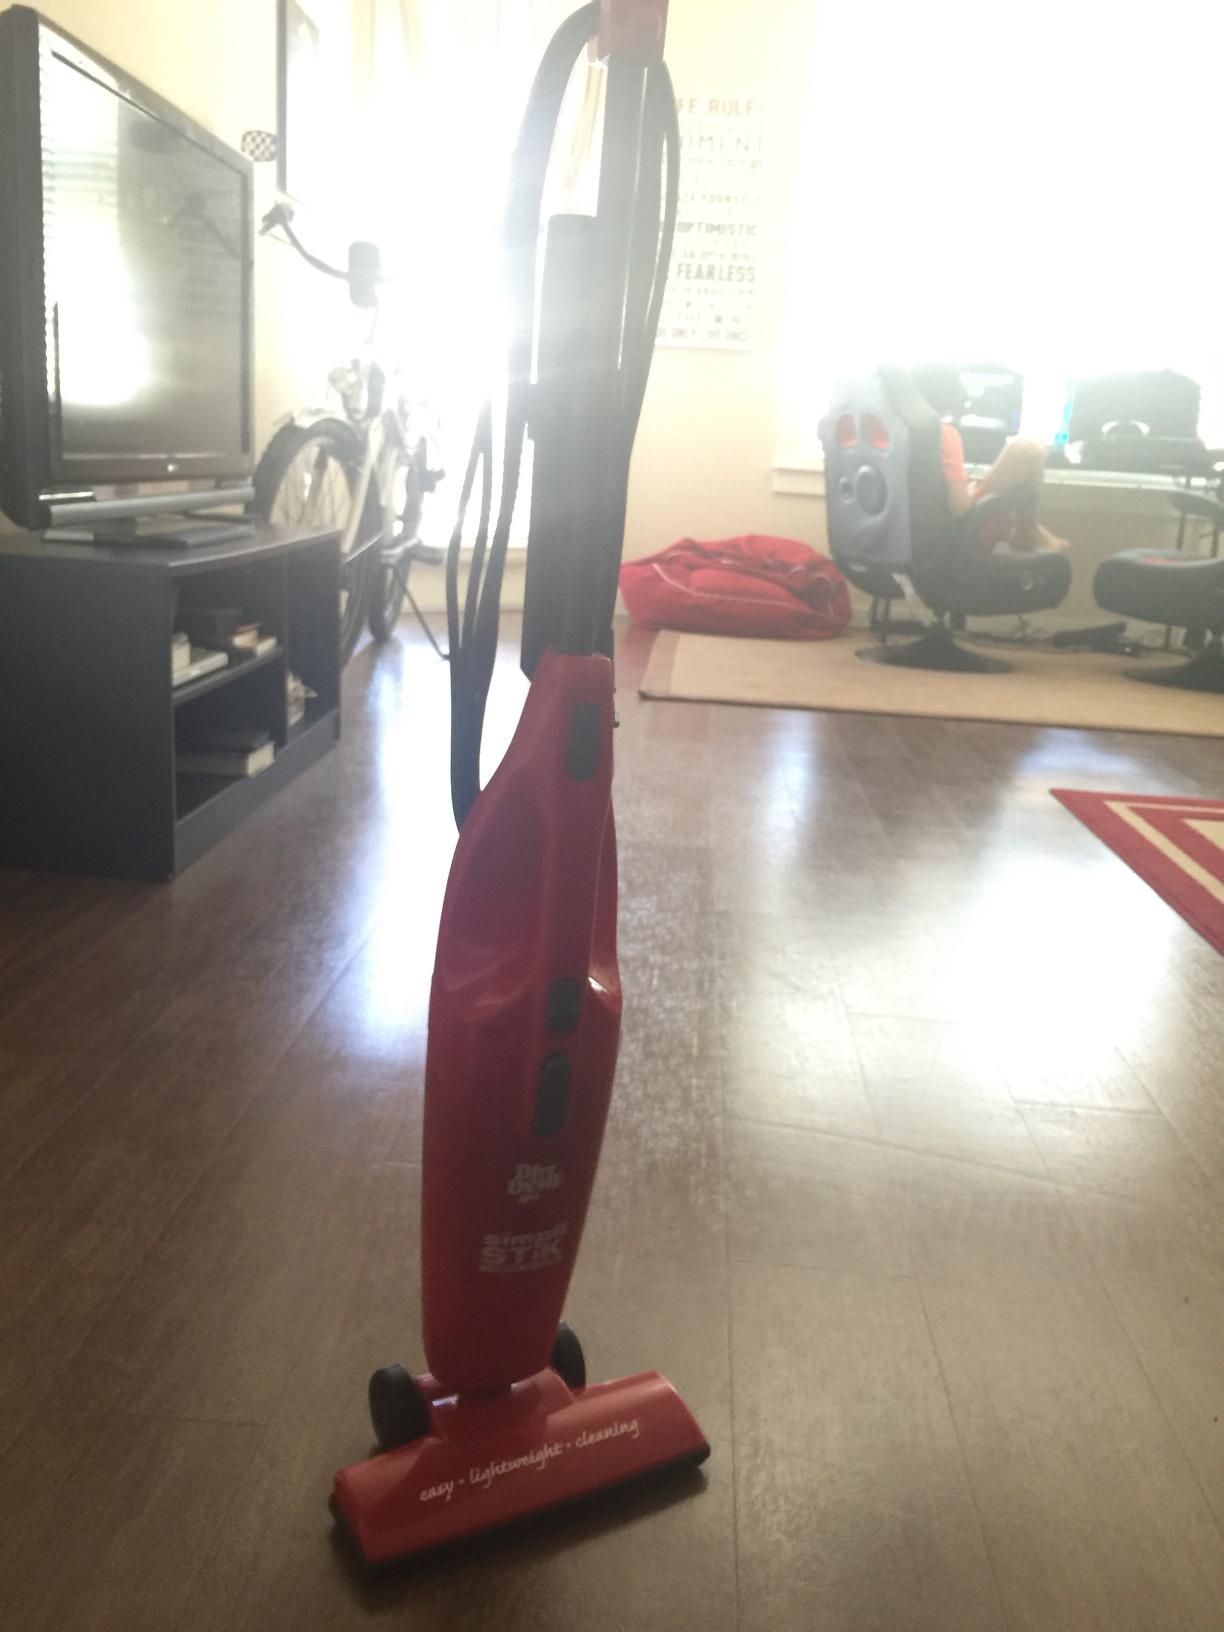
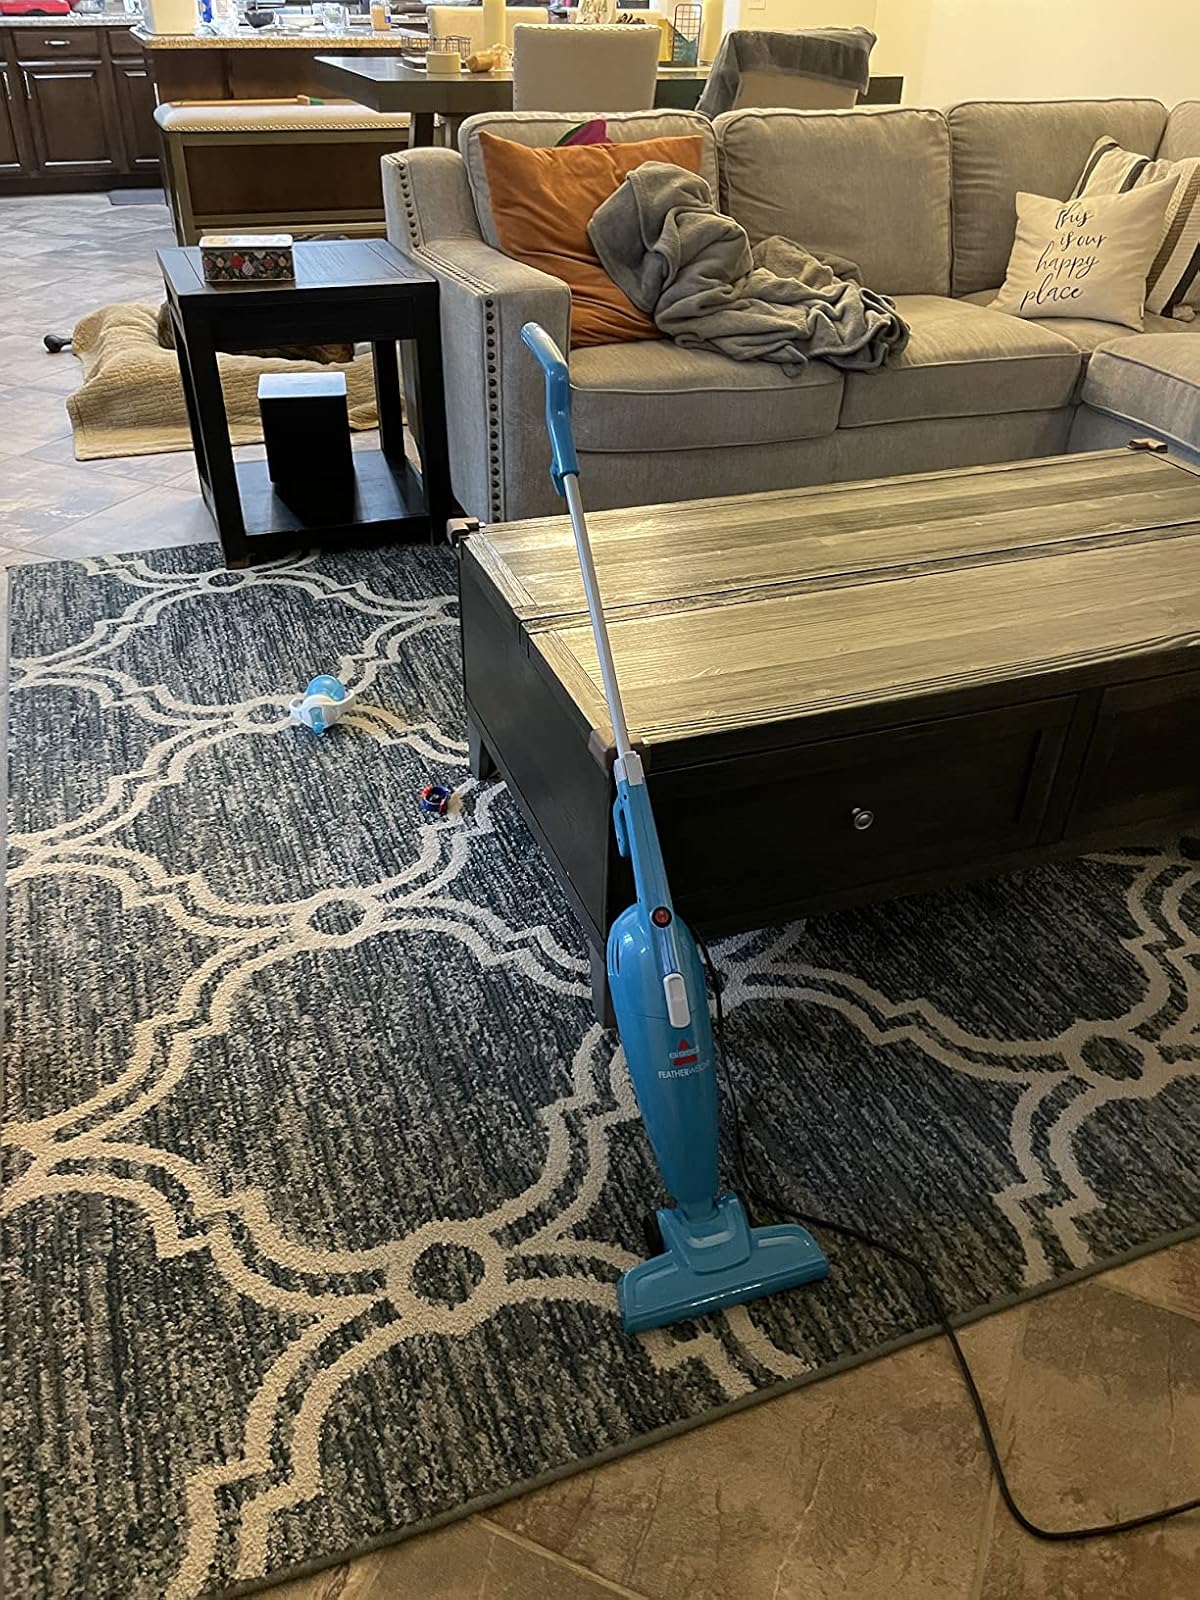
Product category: items_vacuum
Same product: no